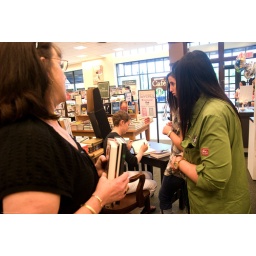
Beth Fantaskey, author of "Jessica's Guide to Dating on the Dark Side," signs books in Cherry Hill, 5/21/2010